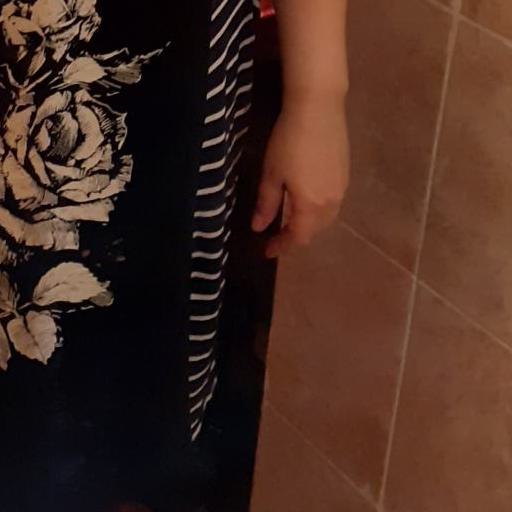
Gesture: no_gesture